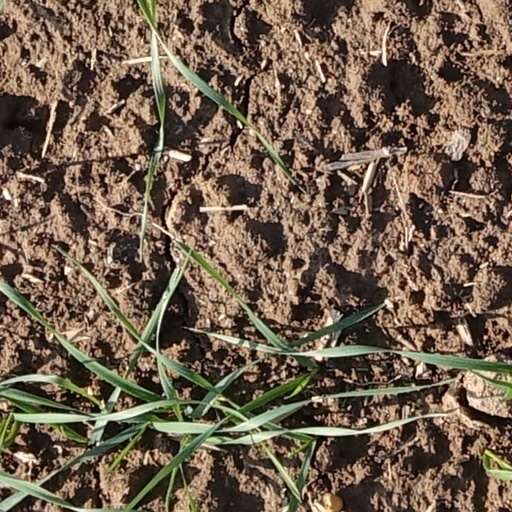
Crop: wheat